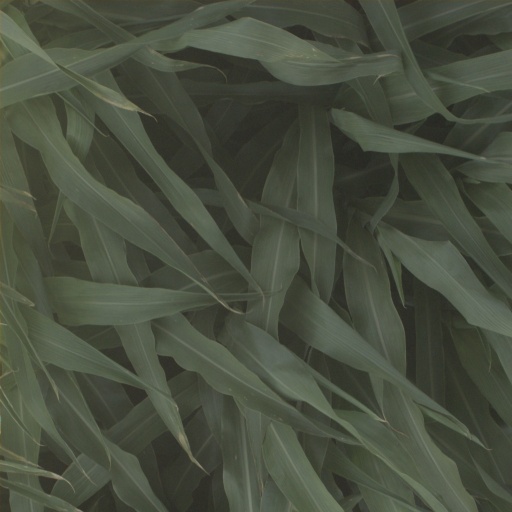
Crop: sorghum